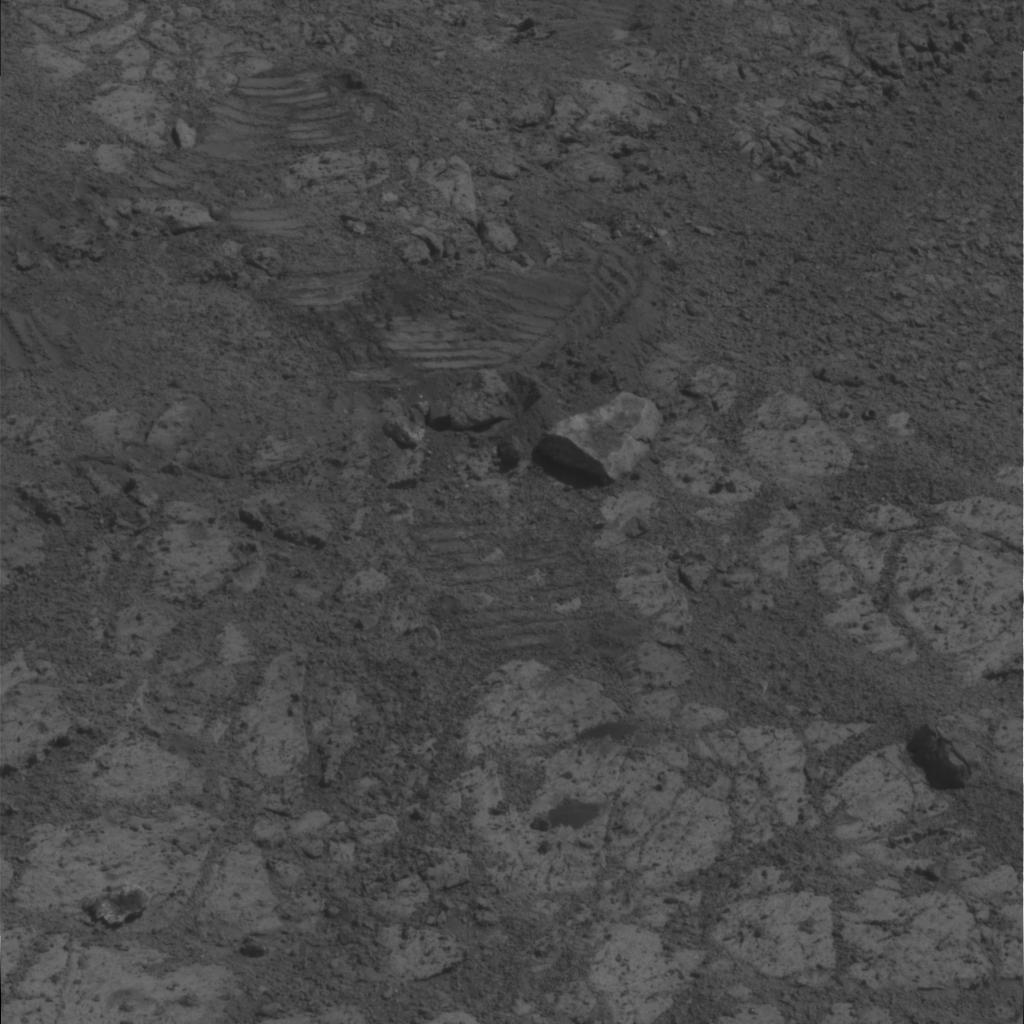
Surface features visible: Rover Tracks, Rock Outcrops, Clasts, Rock (Linear Features), Soil, Spherules, Nearby Surface